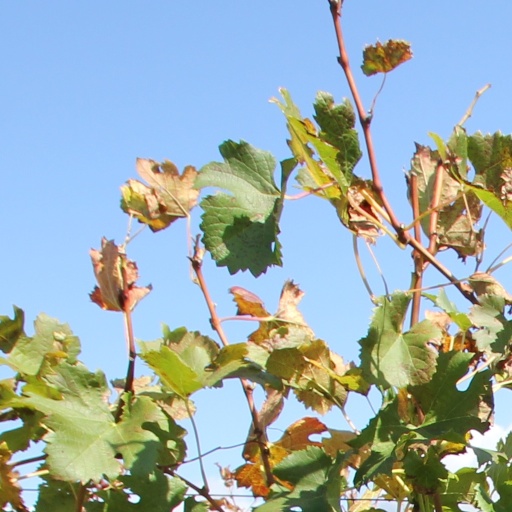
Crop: grape